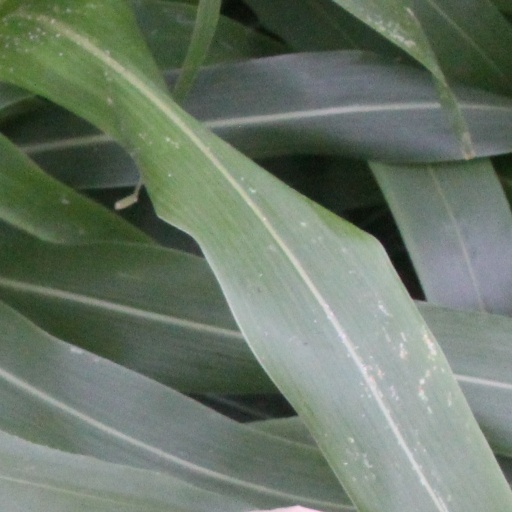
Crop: sorghum